Cloud Kingdoms

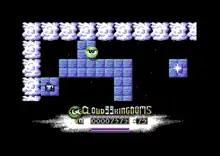
Commodore 64 gameplay

"Cloud Kingdoms" is a puzzle game where the player controls the character of Terry, a green bouncing sphere with eyes, in his quest to recover his magic crystals that were stolen by the game's antagonist, Baron von Bonsai. The crystals have been scattered across a series of levels, the eponymous Cloud Kingdoms, which Terry must conquer in order to win the game. The player navigates Terry through each Kingdom from a top-down perspective and can move in eight directions, as well as jump over enemies, obstacles, and holes. Enemies include fairies that have been transformed into insects and by Baron von Bonsai. There are 15 Kingdoms in the Commodore 64 version and 32 in all others.